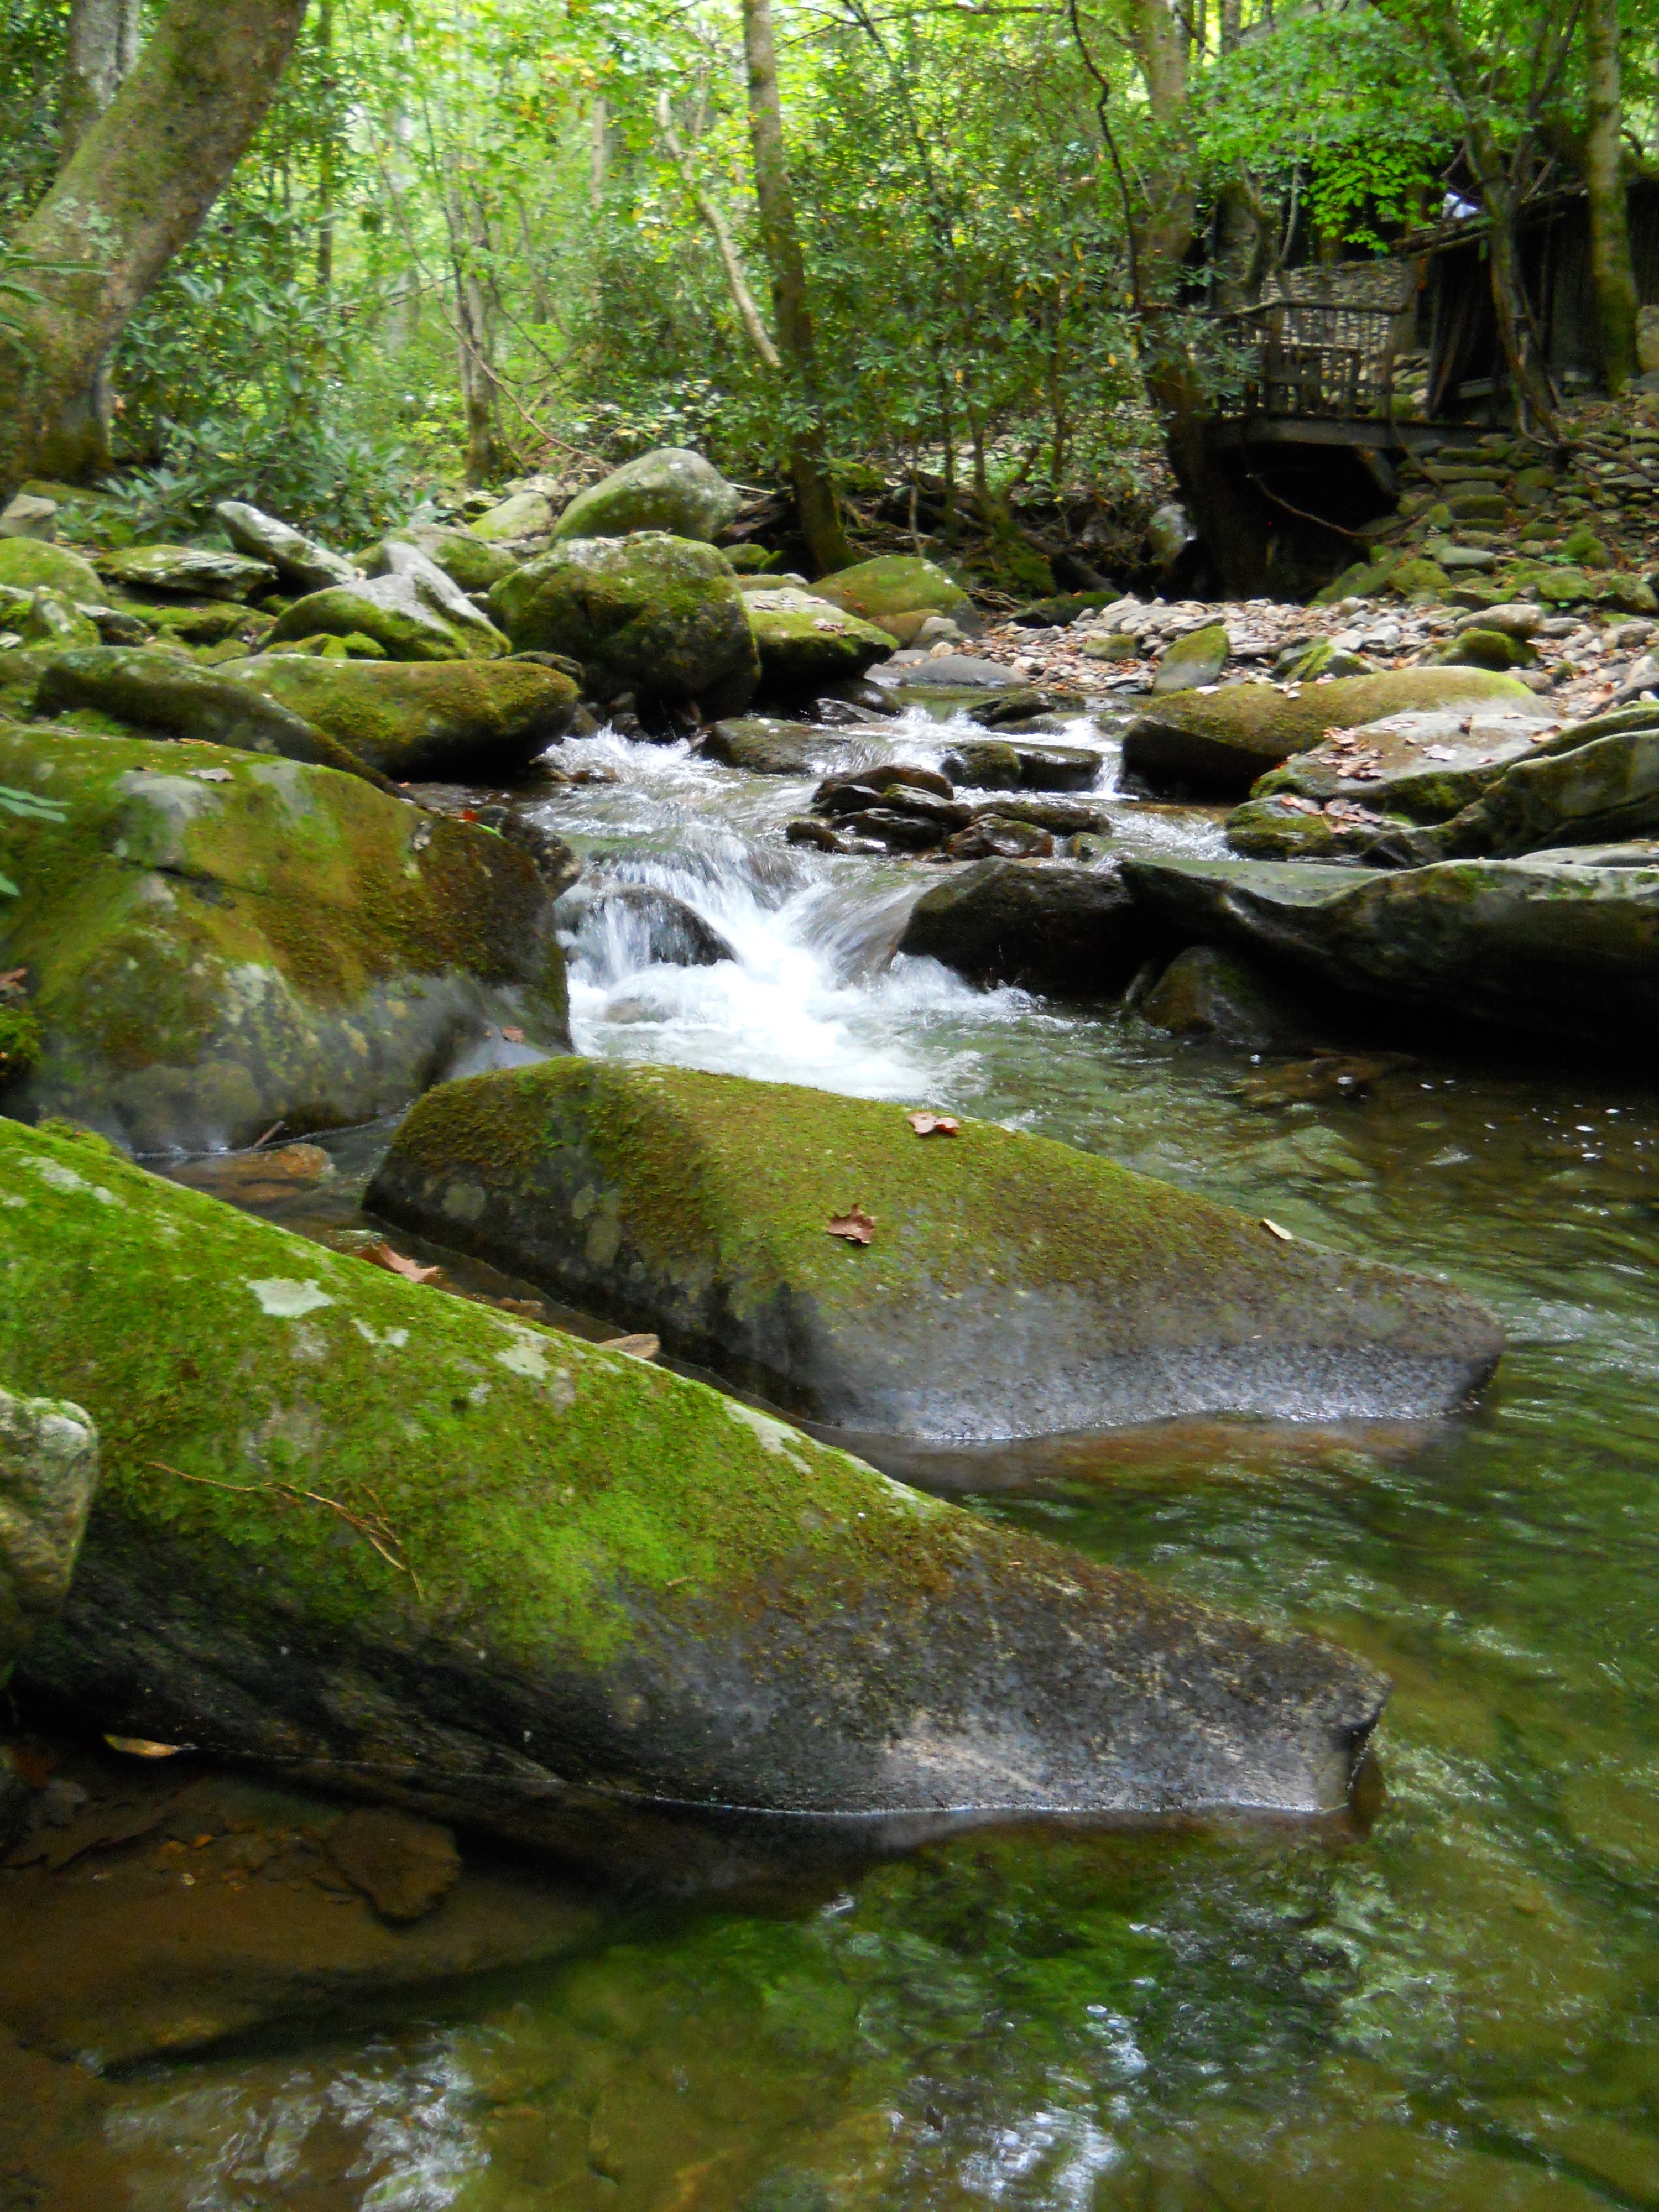
landscape, tree, water, nature, forest, outdoor, rock, waterfall, creek, wilderness, mountain, leaf, lake, wet, river, valley, stone, summer, moss, travel, environment, stream, spring, green, flow, jungle, flowing, natural, autumn, park, scenery, clean, rapid, tourism, season, body of water, ecology, rocks, rainforest, forrest, woodland, habitat, water feature, watercourse, landform, forest landscape, water background, water color, geographical feature